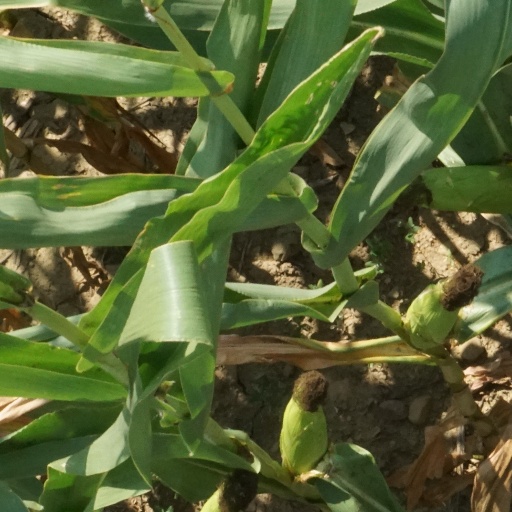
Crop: maize; corn